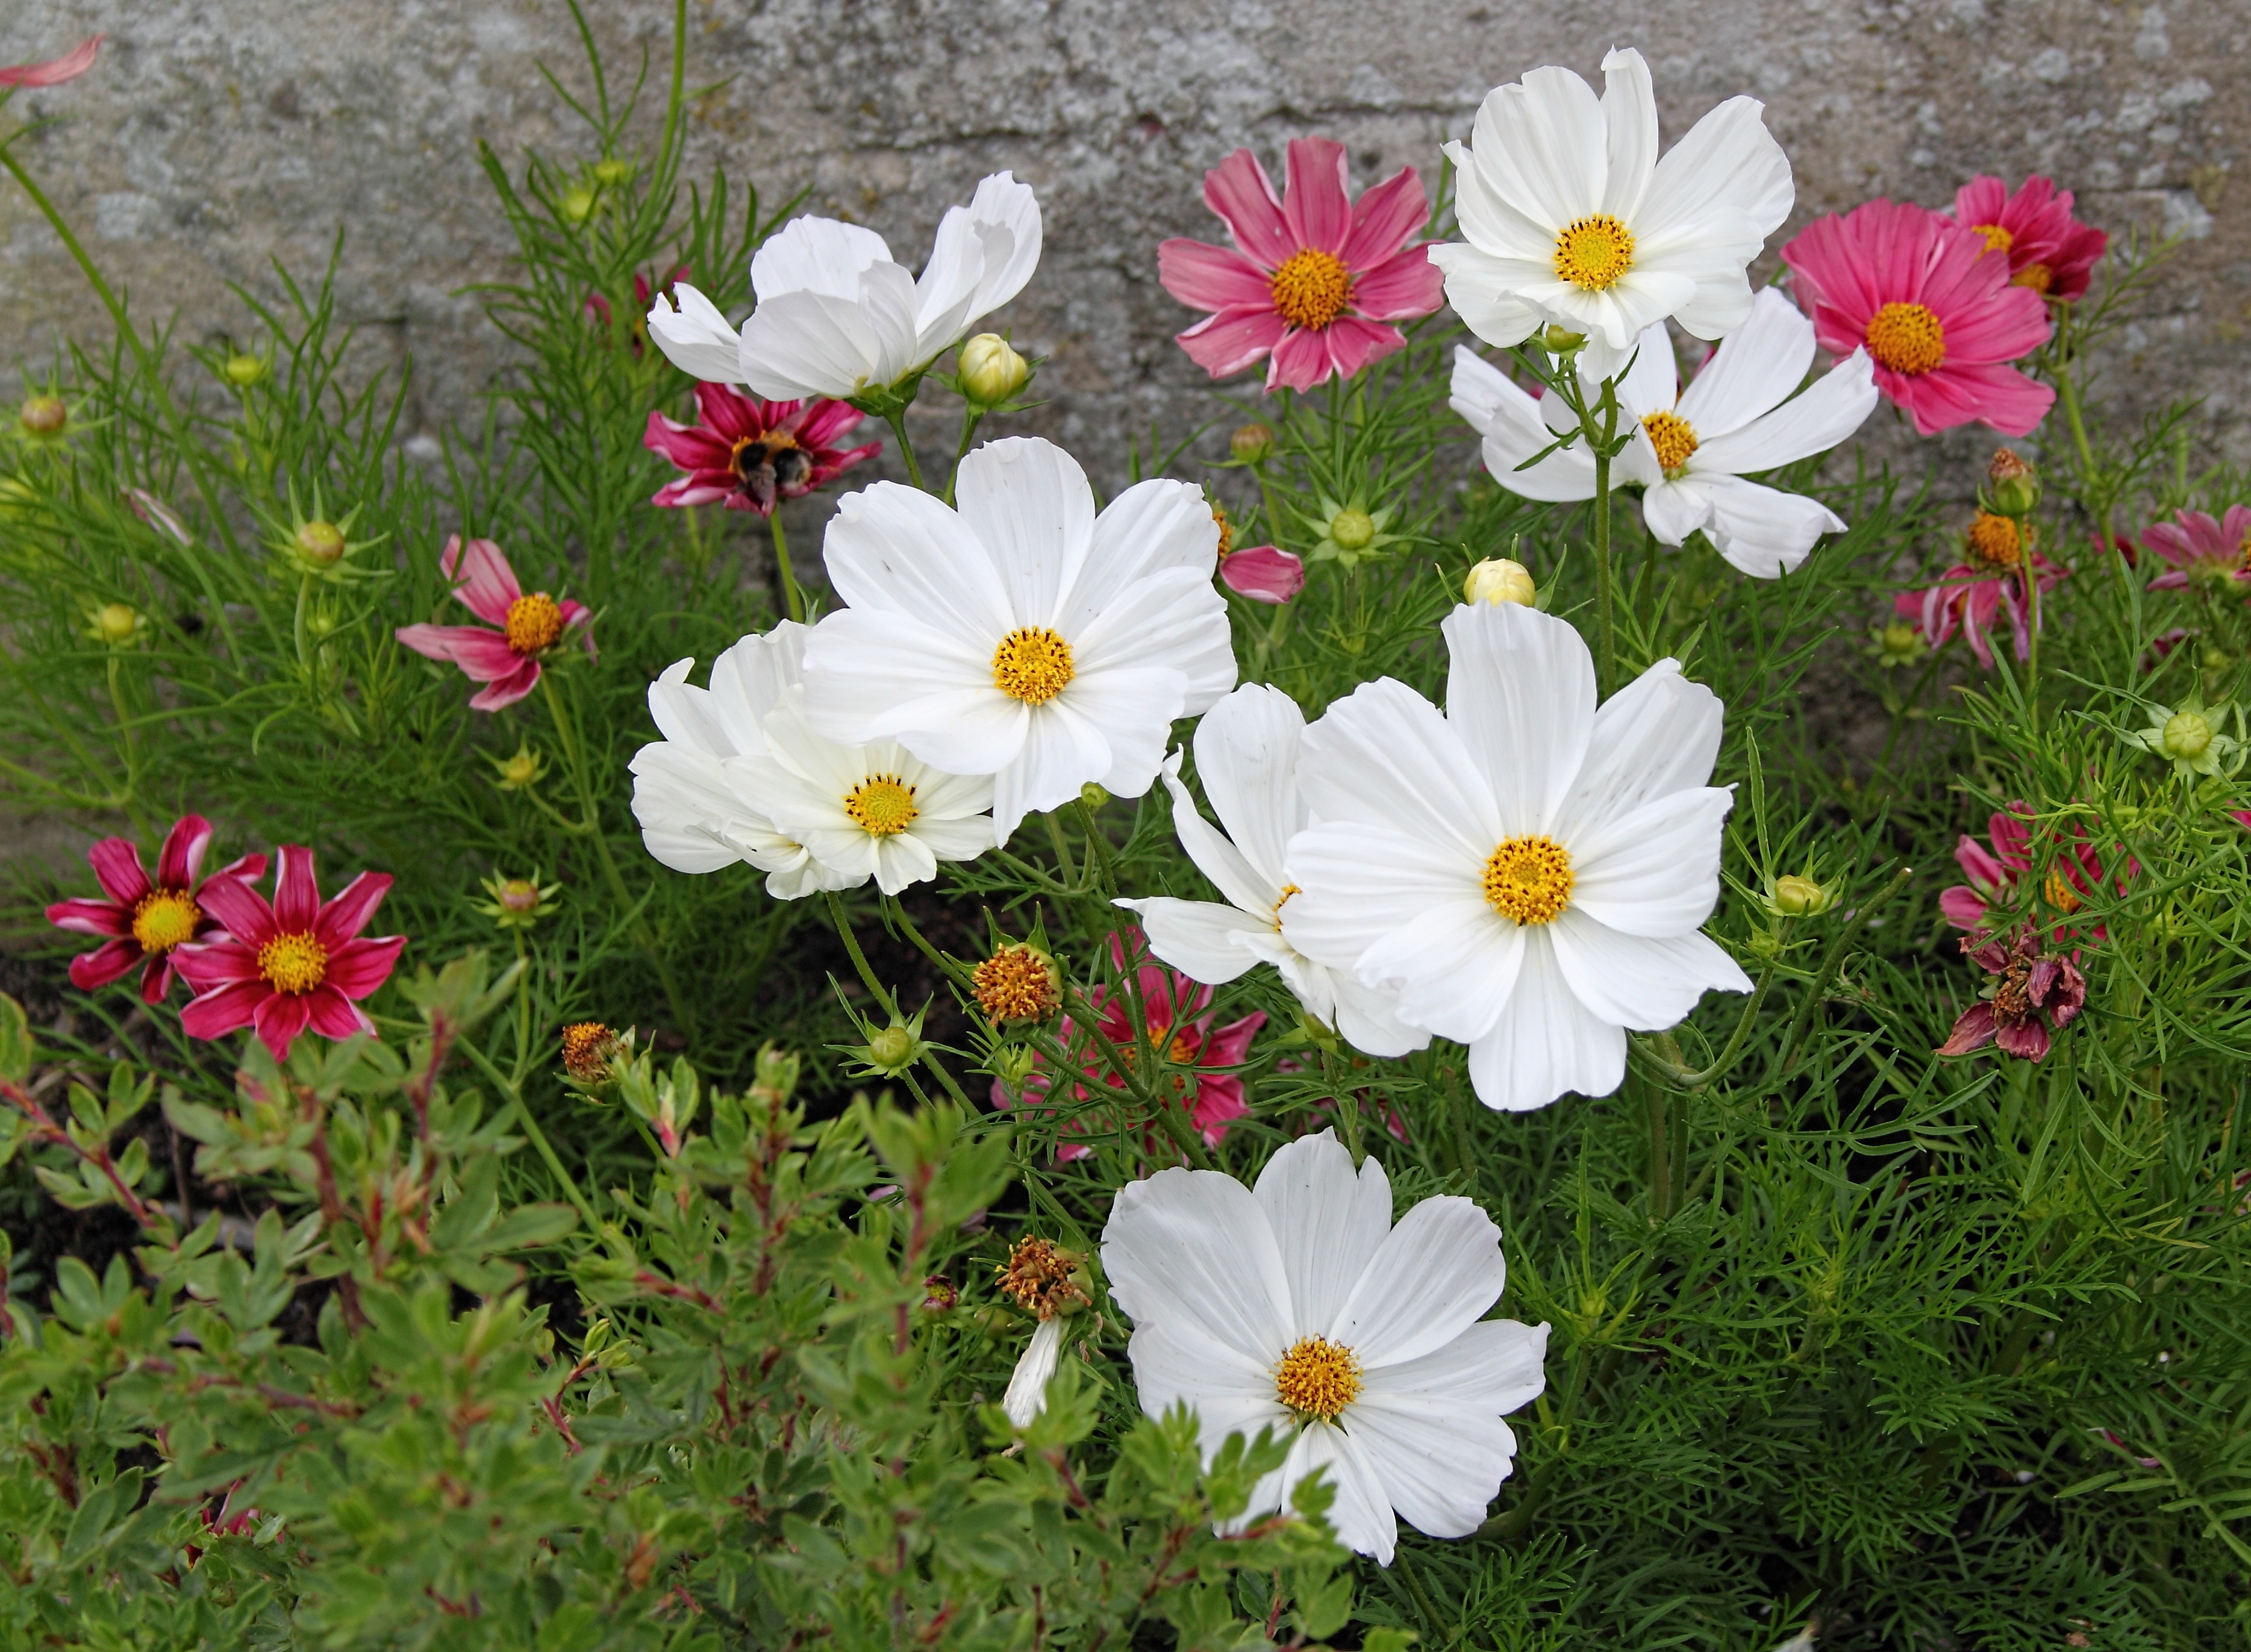
blossom, plant, meadow, cosmos, flower, petal, spring, green, natural, botany, colorful, garden, flora, wildflower, flowers, gardening, flowering plant, daisy family, oxeye daisy, annual plant, land plant, marguerite daisy, garden cosmos